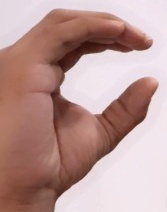
ASL sign: C